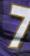
Number: 7